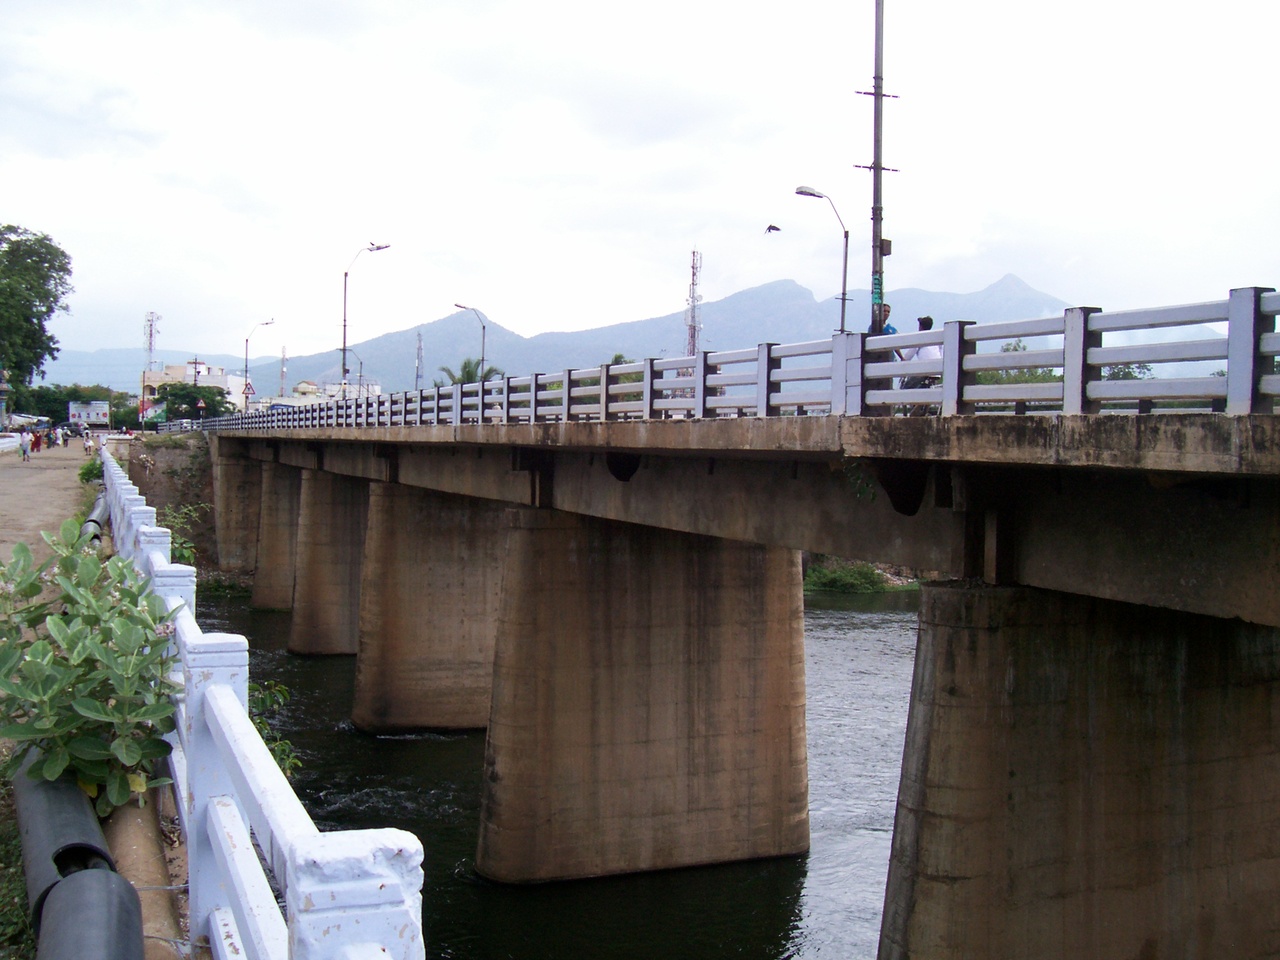
This media file is uploaded with India loves Wikipedia event.